Mathew Leckie

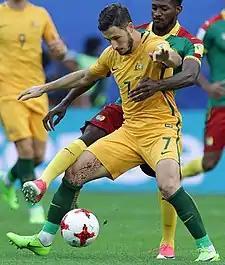
Leckie playing for Australia against Cameroon at the 2017 Confederations Cup.

Ex-Australian national coach Holger Osieck included Leckie in the squad for the international friendly against the Republic of Korea on 14 November 2012. Leckie came on as a late substitution with only limited time on the ball.